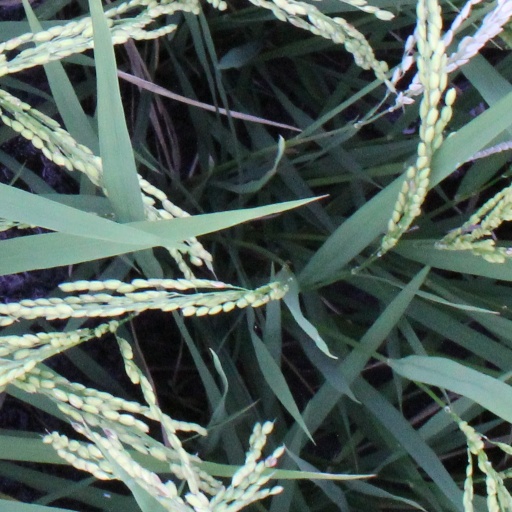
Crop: rice